Matthew Kelly (The Autumns)

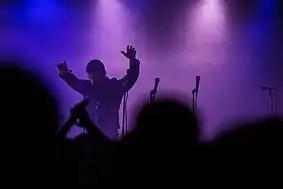

In 2007, Kelly and Loren collaborated on another project, Pyramids.